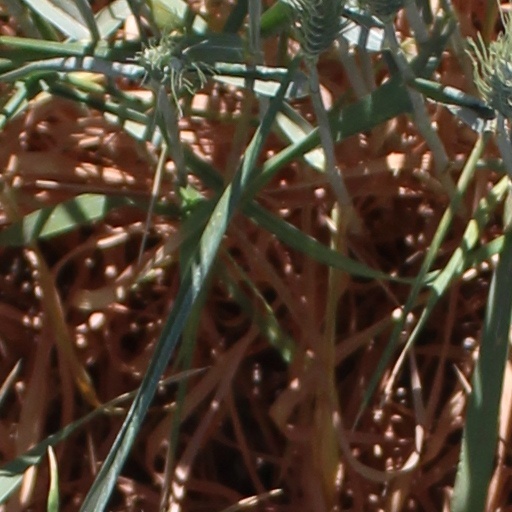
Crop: wheat